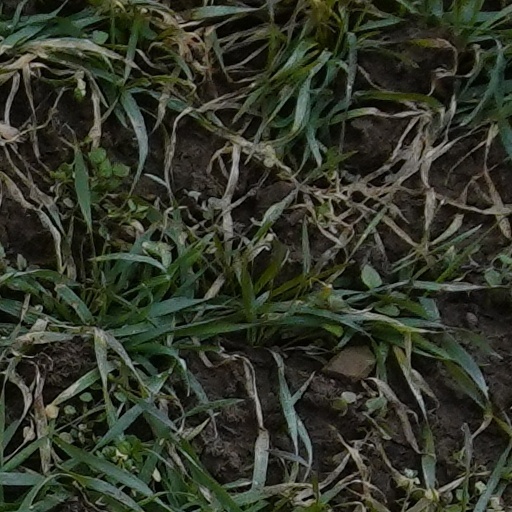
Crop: wheat